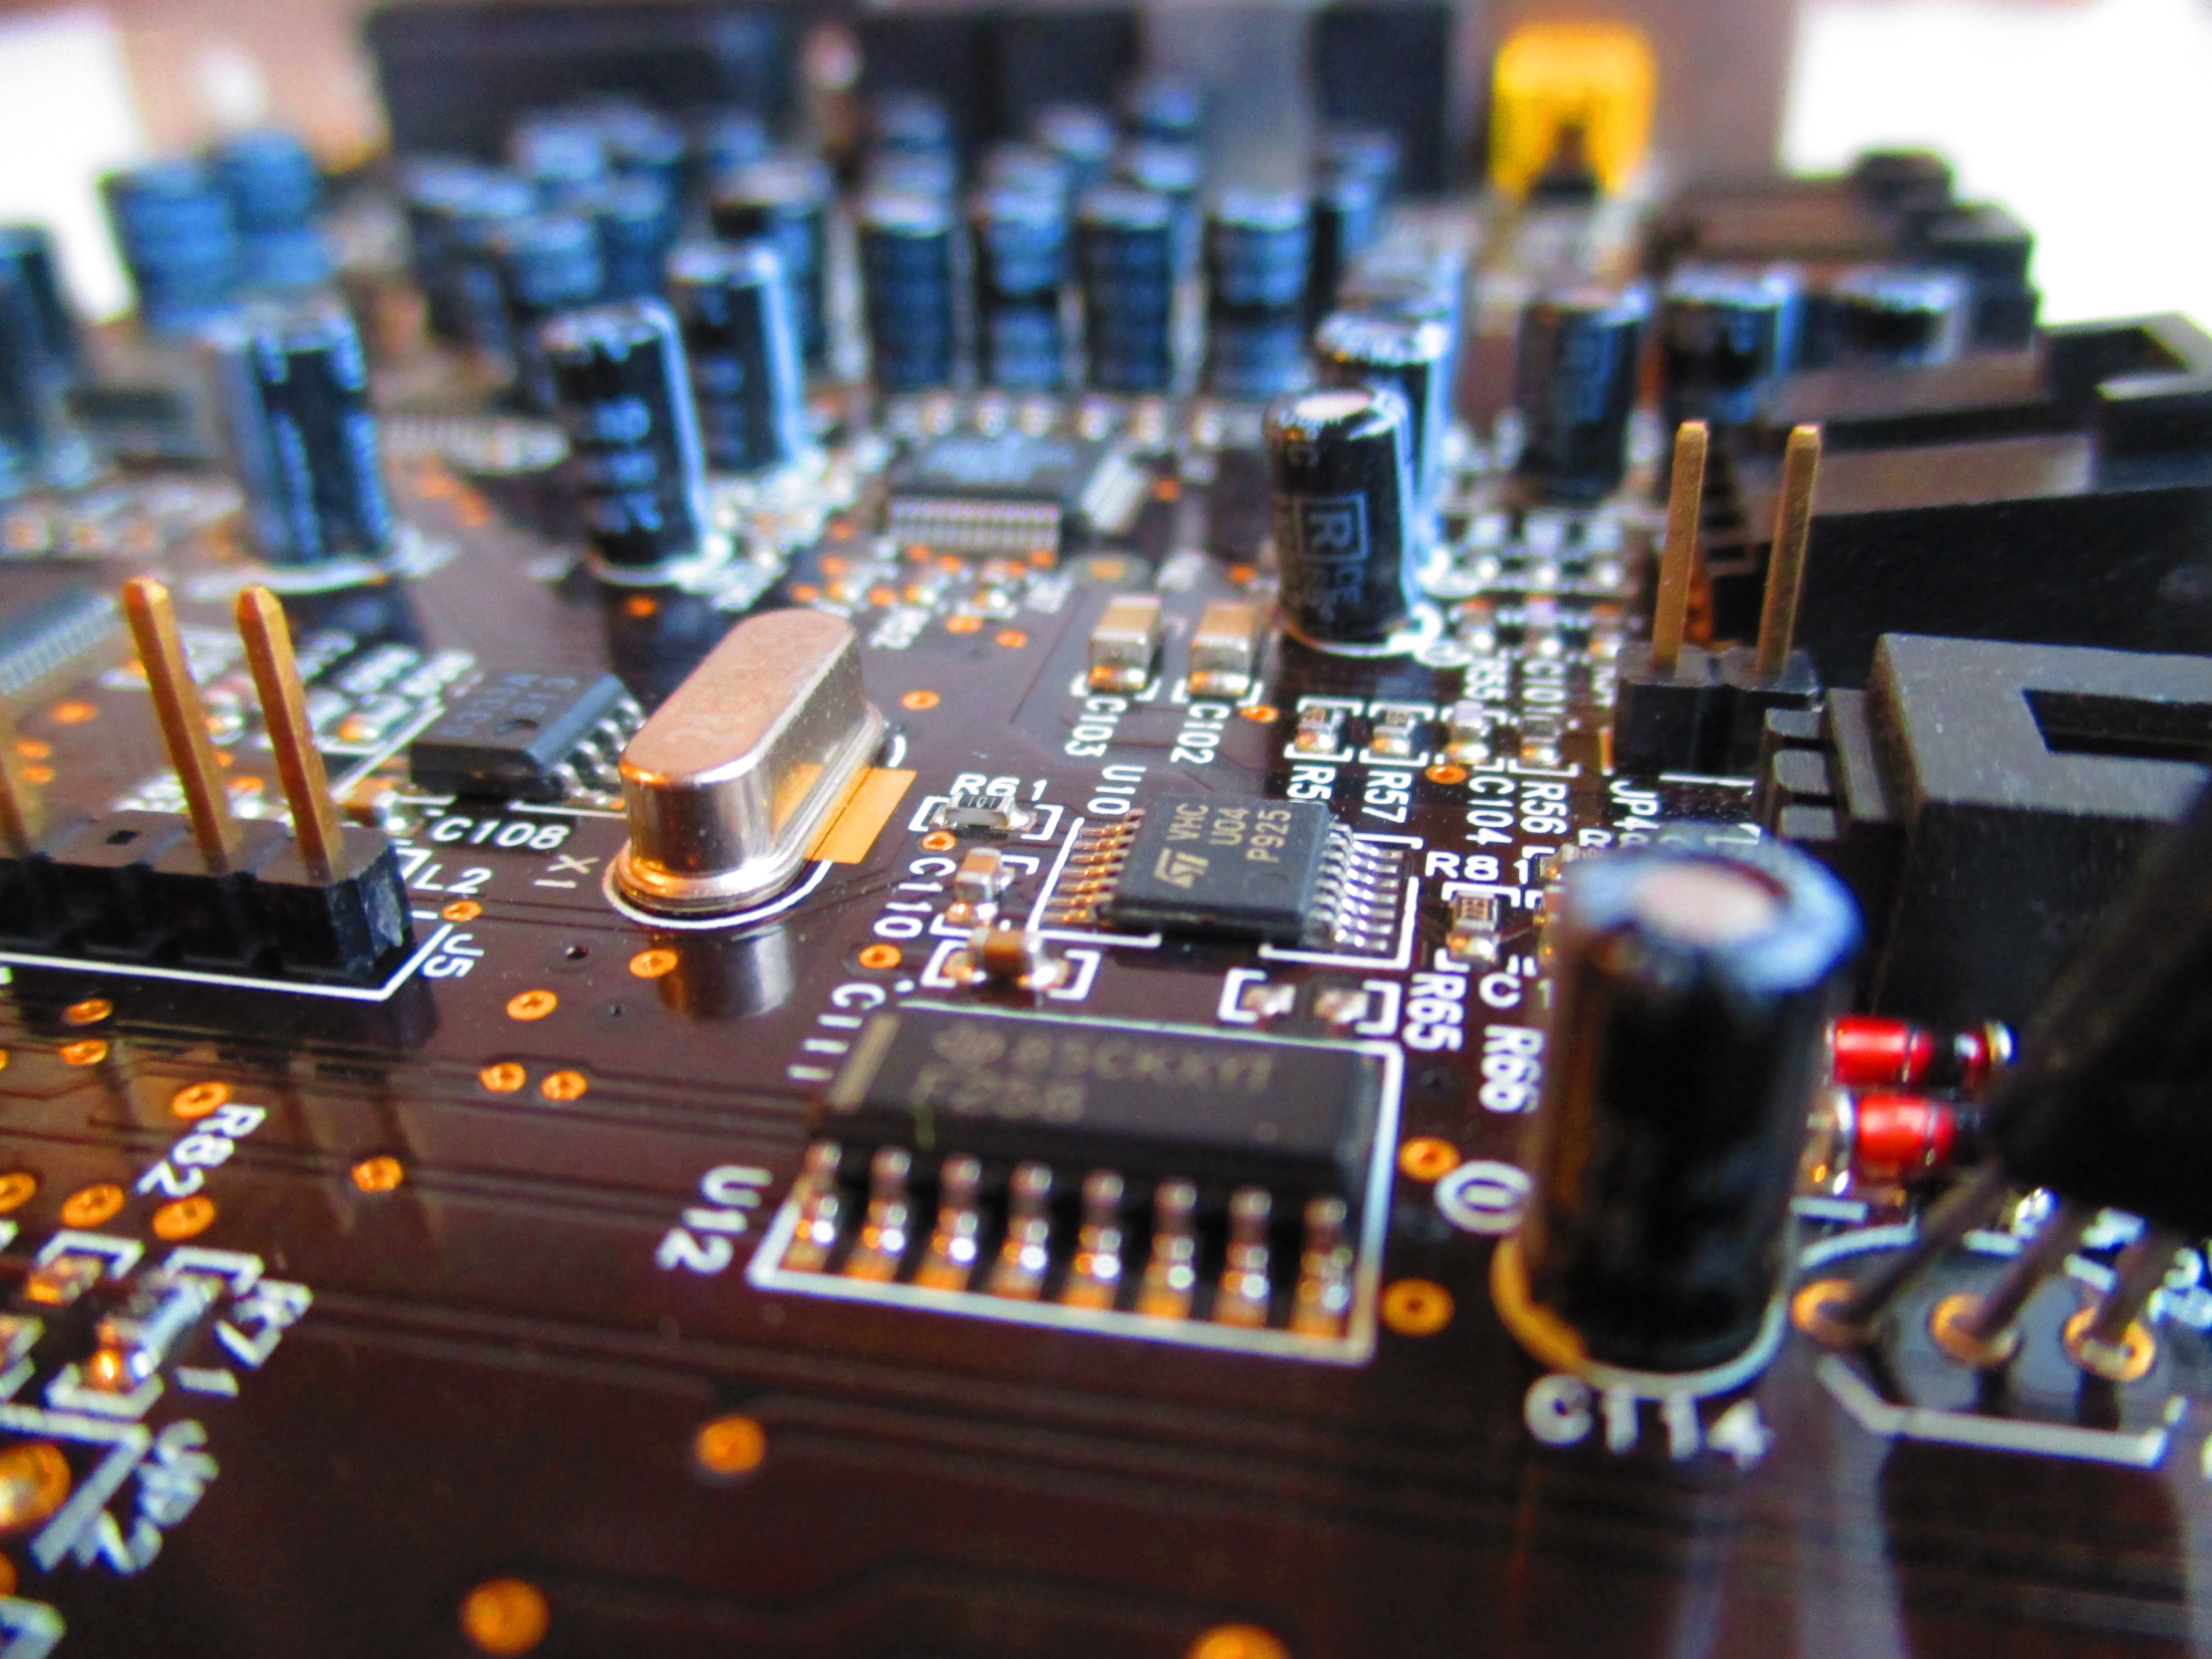
computer, technology, guitar, toy, electronic, electronics, hardware, circuit, synthesizer, circuit board, personal computer hardware, electronic instrument, electrical network, soundblaster